Till Schumacher

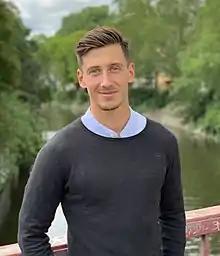
Schumacher in 2020

Till Sebastian Schumacher (born 10 December 1997) is a German professional footballer who plays as a defender for side 1. FC Saarbrücken.